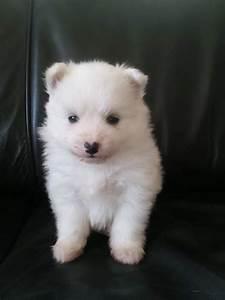
dog